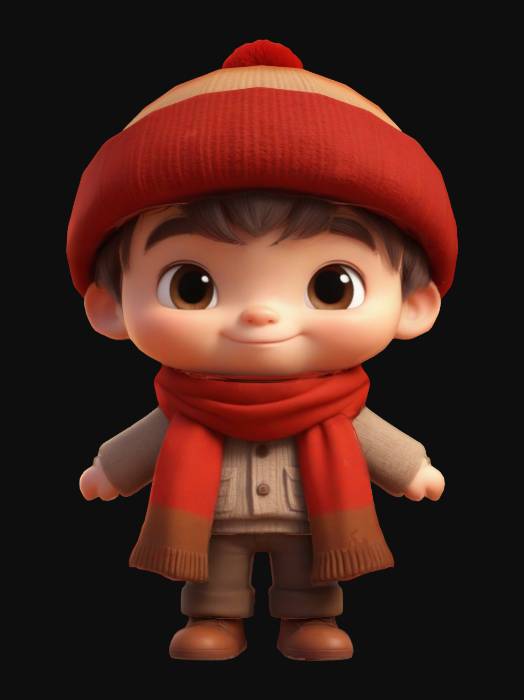
미적 점수 (1~10점): 8